Riley, Oregon

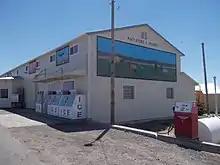
Riley Store

Riley is an unincorporated community in Harney County, Oregon, United States, located at the crossroads of U.S. Highway 395 and U.S. Highway 20, milepost 104, about west of Burns, the seat of Harney County. The elevation of Riley is . The town presently consists entirely of two service establishments with attached apartments: a post office, and a general store with gas pump and garage service. It exists to serve the rural farming and ranching community that surrounds it, and highway travelers.